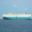
Label: ship